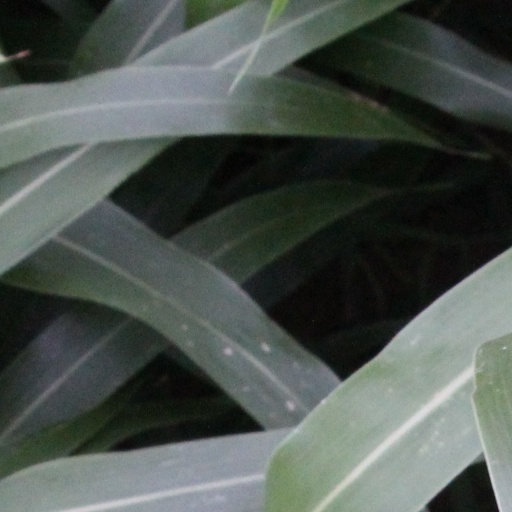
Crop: sorghum